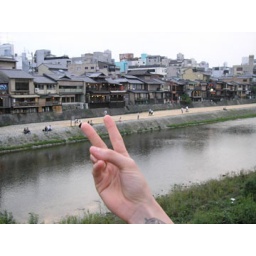
this is a peace sign over the kamo river